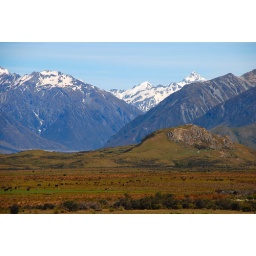
mount sunday in the rangitata river valley used for edoras in lotr